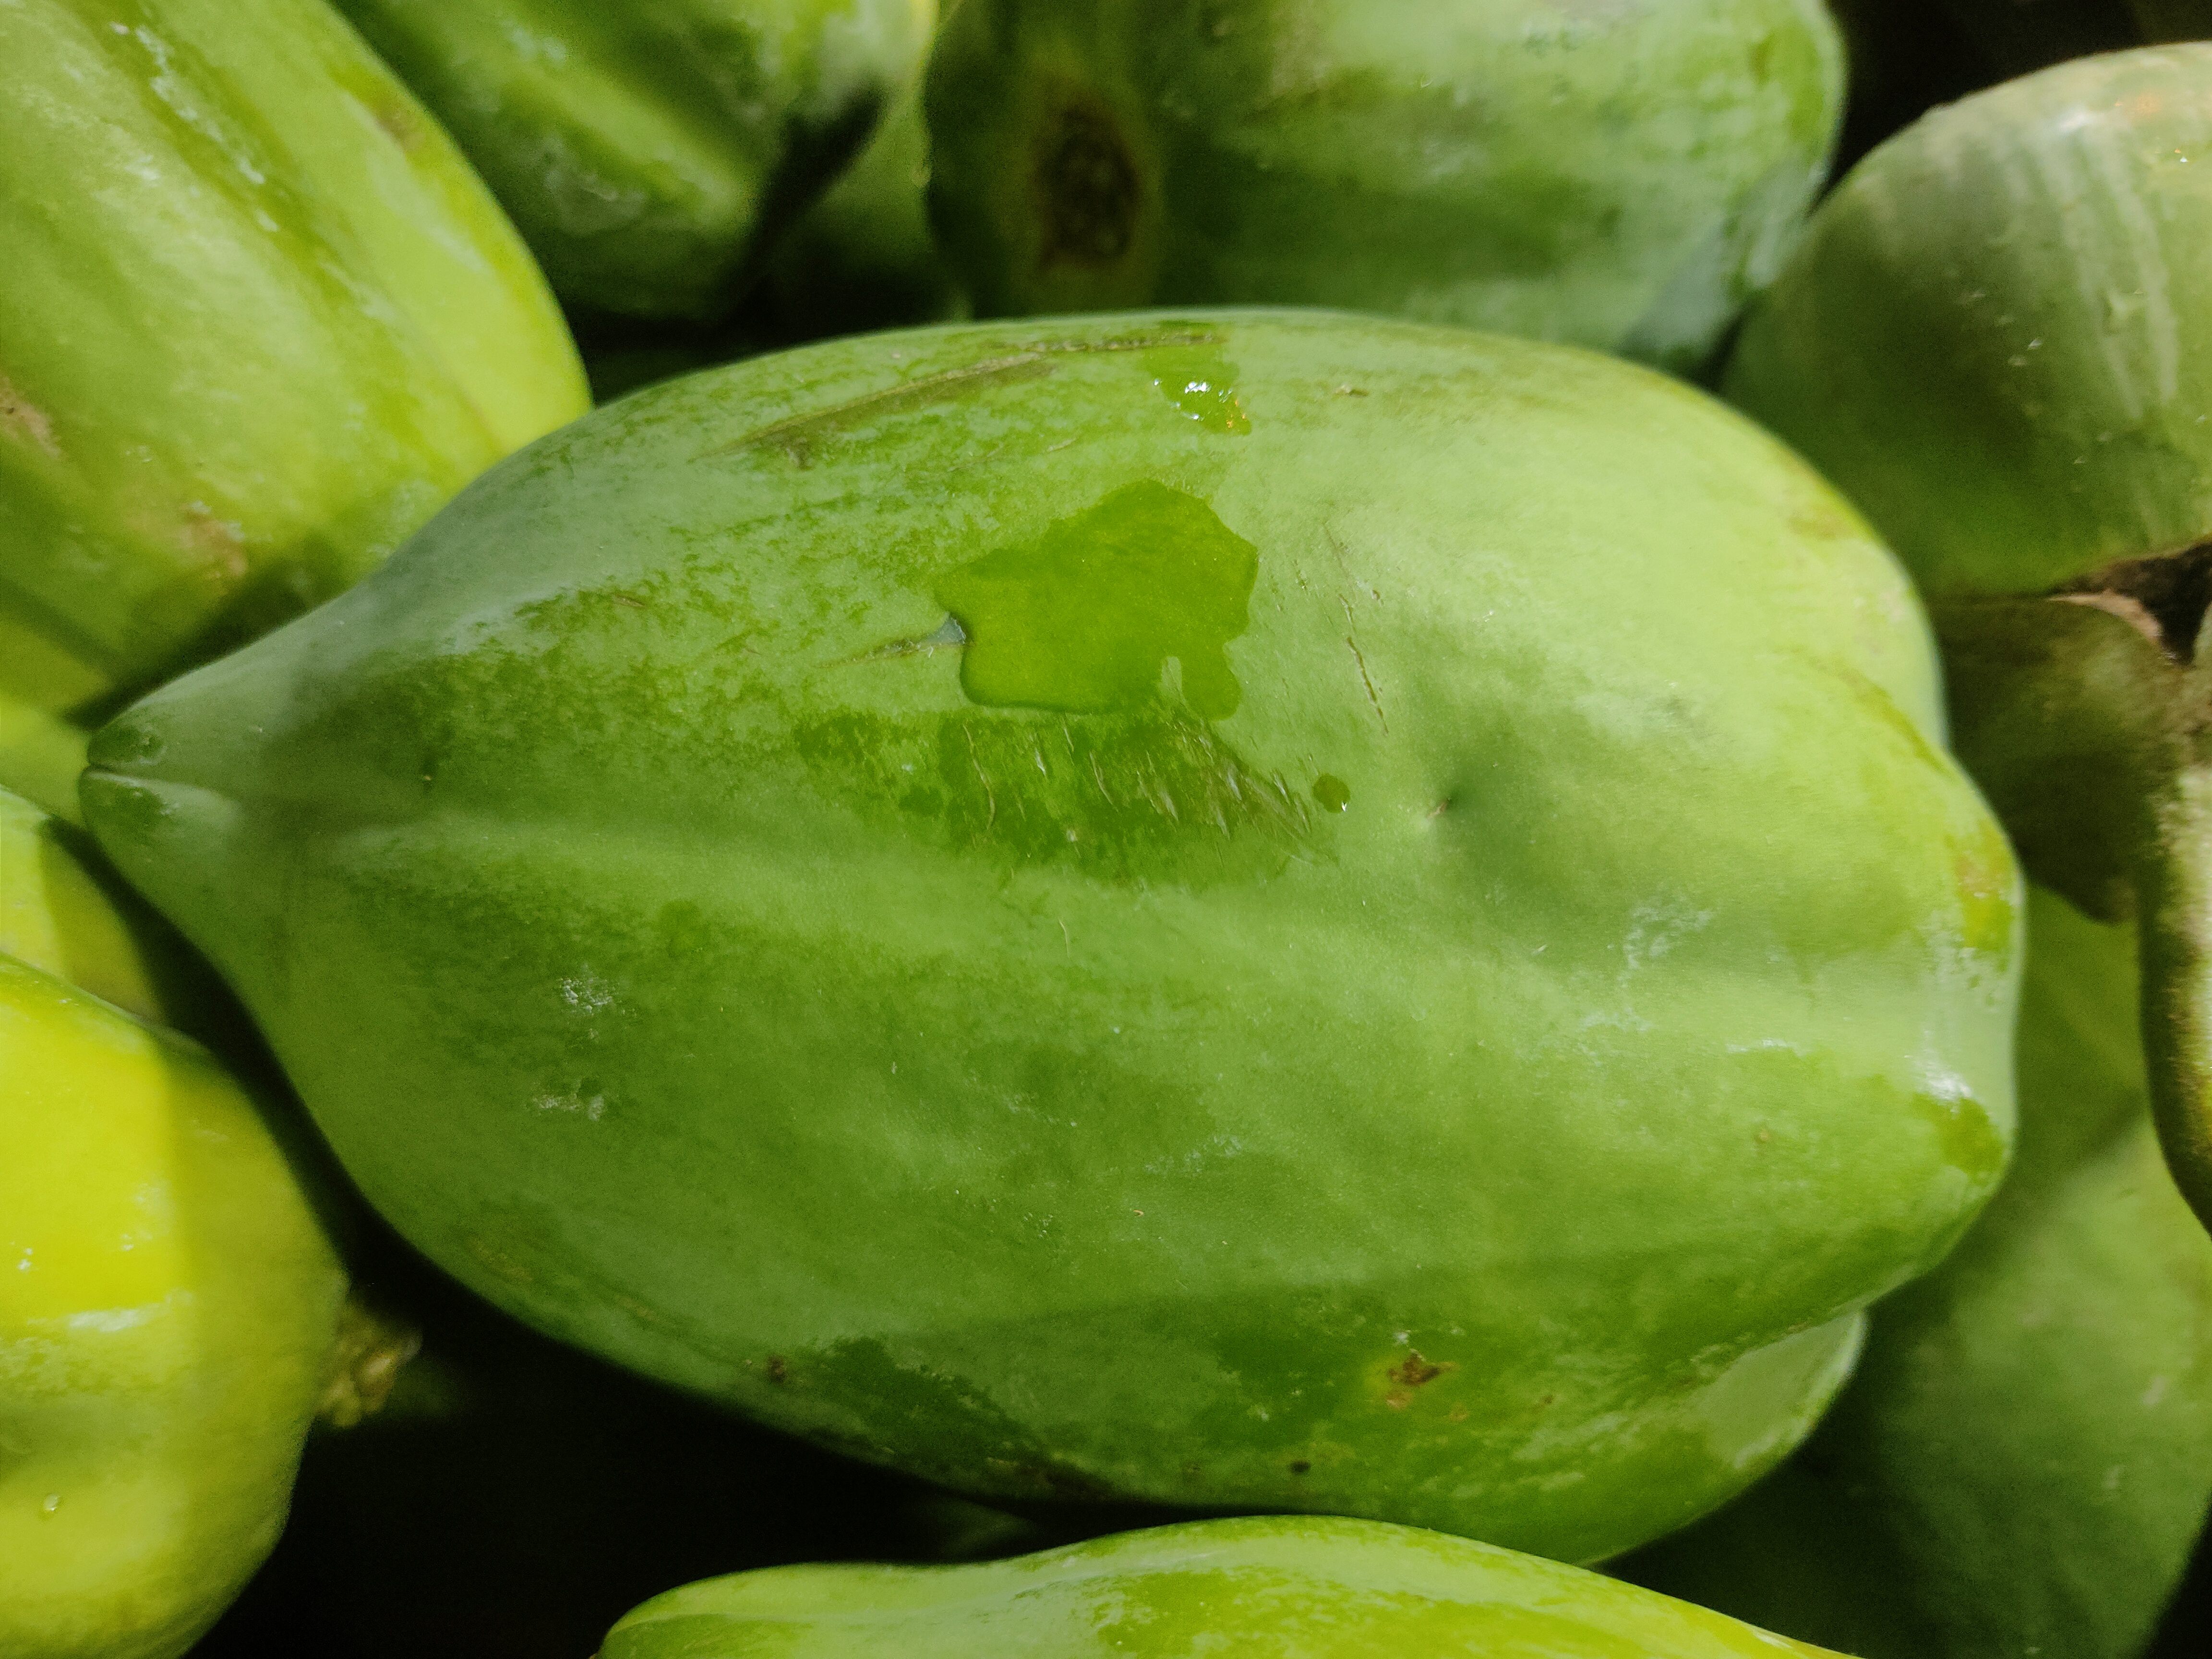
Label: Carica Papaya